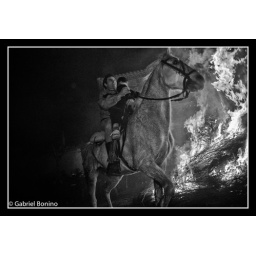
Father and son riding a horse near the fire.